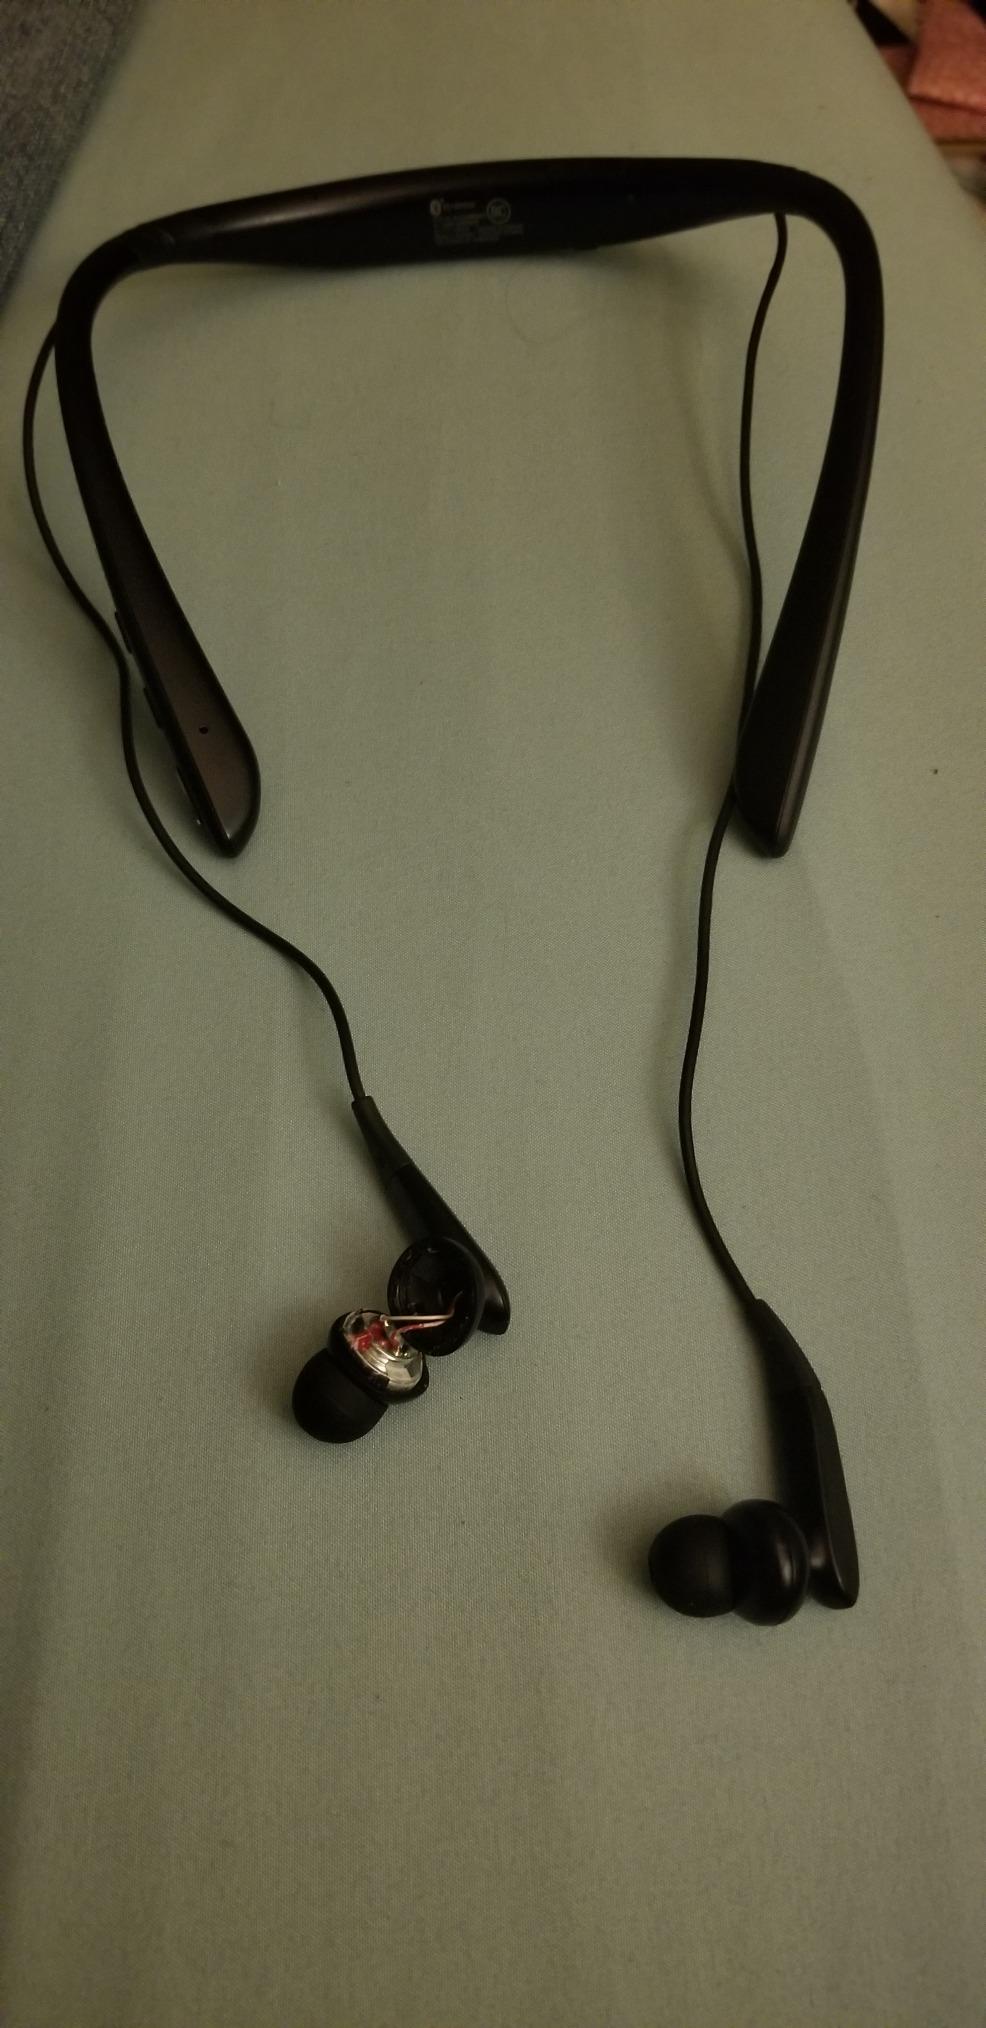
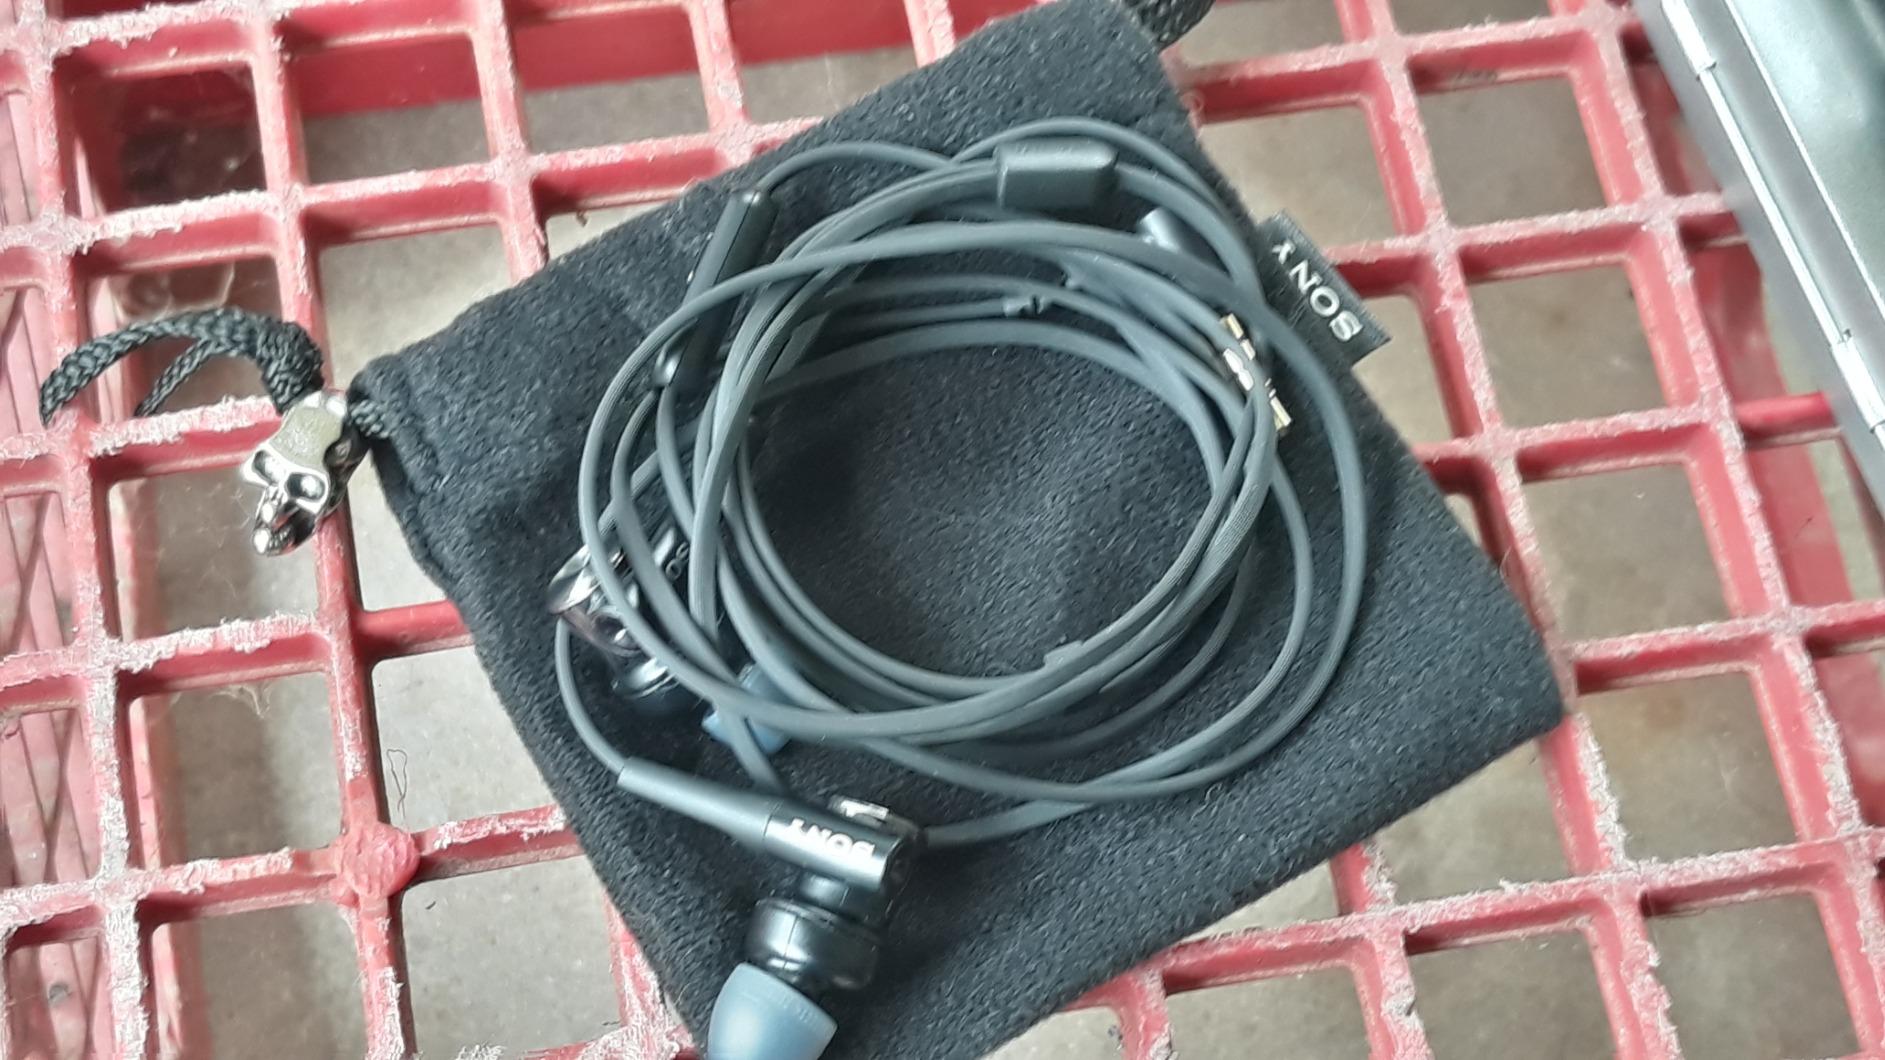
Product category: headphones
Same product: no